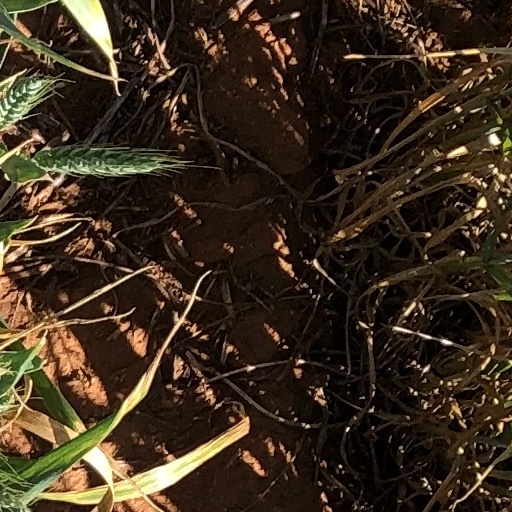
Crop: wheat